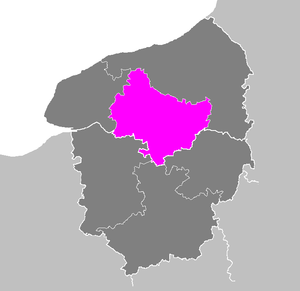
Cet article recense les monuments historiques de l'arrondissement de Rouen, dans le département de la Seine-Maritime, en France.